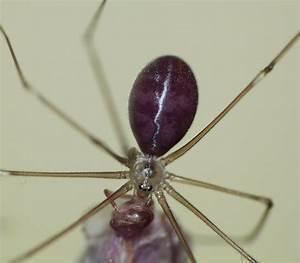
spider